Persian clothing

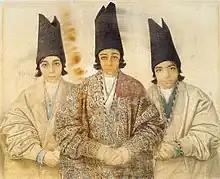
Portrait of Farrokh Khān Amin od-Dowleh's sons - All wearing the jobbeh

The structure of the robes are contested in various sources, with some describing them as one piece and others as two piece, but Mehrasa Gheibi gives the following description of the garments: